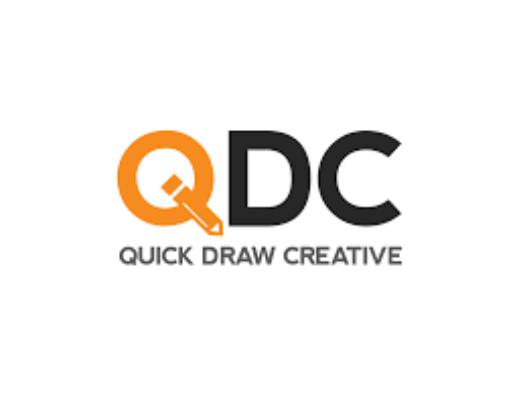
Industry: Others